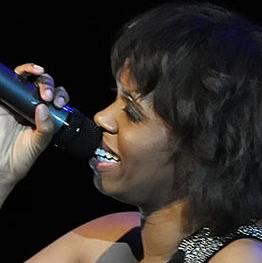
Age: 35